The Adventure of the Three Students

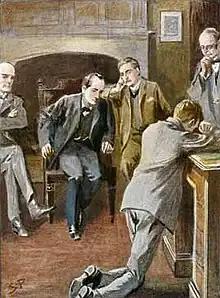
Gilchrist, confronted by Holmes, breaks down, 1904 illustration by Sidney Paget

The cheater was someone who knew the exam proofs were there. This could only be Gilchrist, because the proofs' whereabouts had been kept secret, and Gilchrist was the only one tall enough to look in through Soames's window to see his desk. Holmes has also identified the blobs as the special clay found in the long-jump pit, further implicating Gilchrist. Gilchrist reveals his guilt by reproaching Bannister for his apparent treachery. Bannister was indeed the one who covered for Gilchrist. He felt that he had to, for old times' sake: Bannister was once Gilchrist's father's butler.